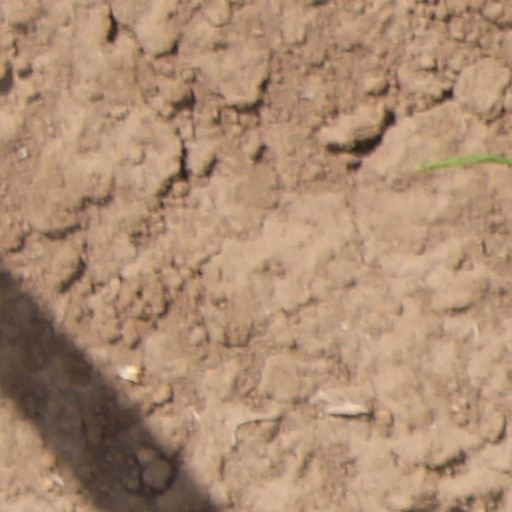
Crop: wheat